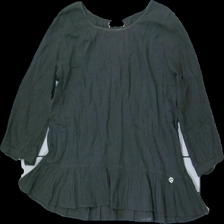
View: front
Type: Blouse
Category: Ladies
Brand: Lager 157
Colors: Grey
Material: 100% Cotton
Cut: Regular
Size: M
Price range: <50
Recommended usage: Recycle
Description: grey blouse
Comment: color damage